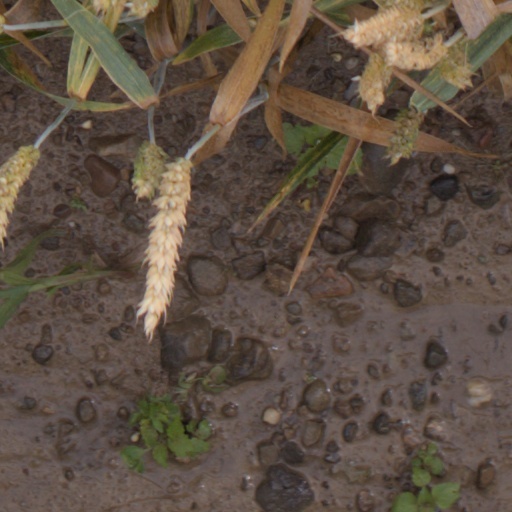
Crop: wheat